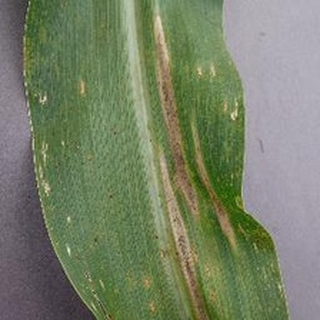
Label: corn_northern_leaf_blight